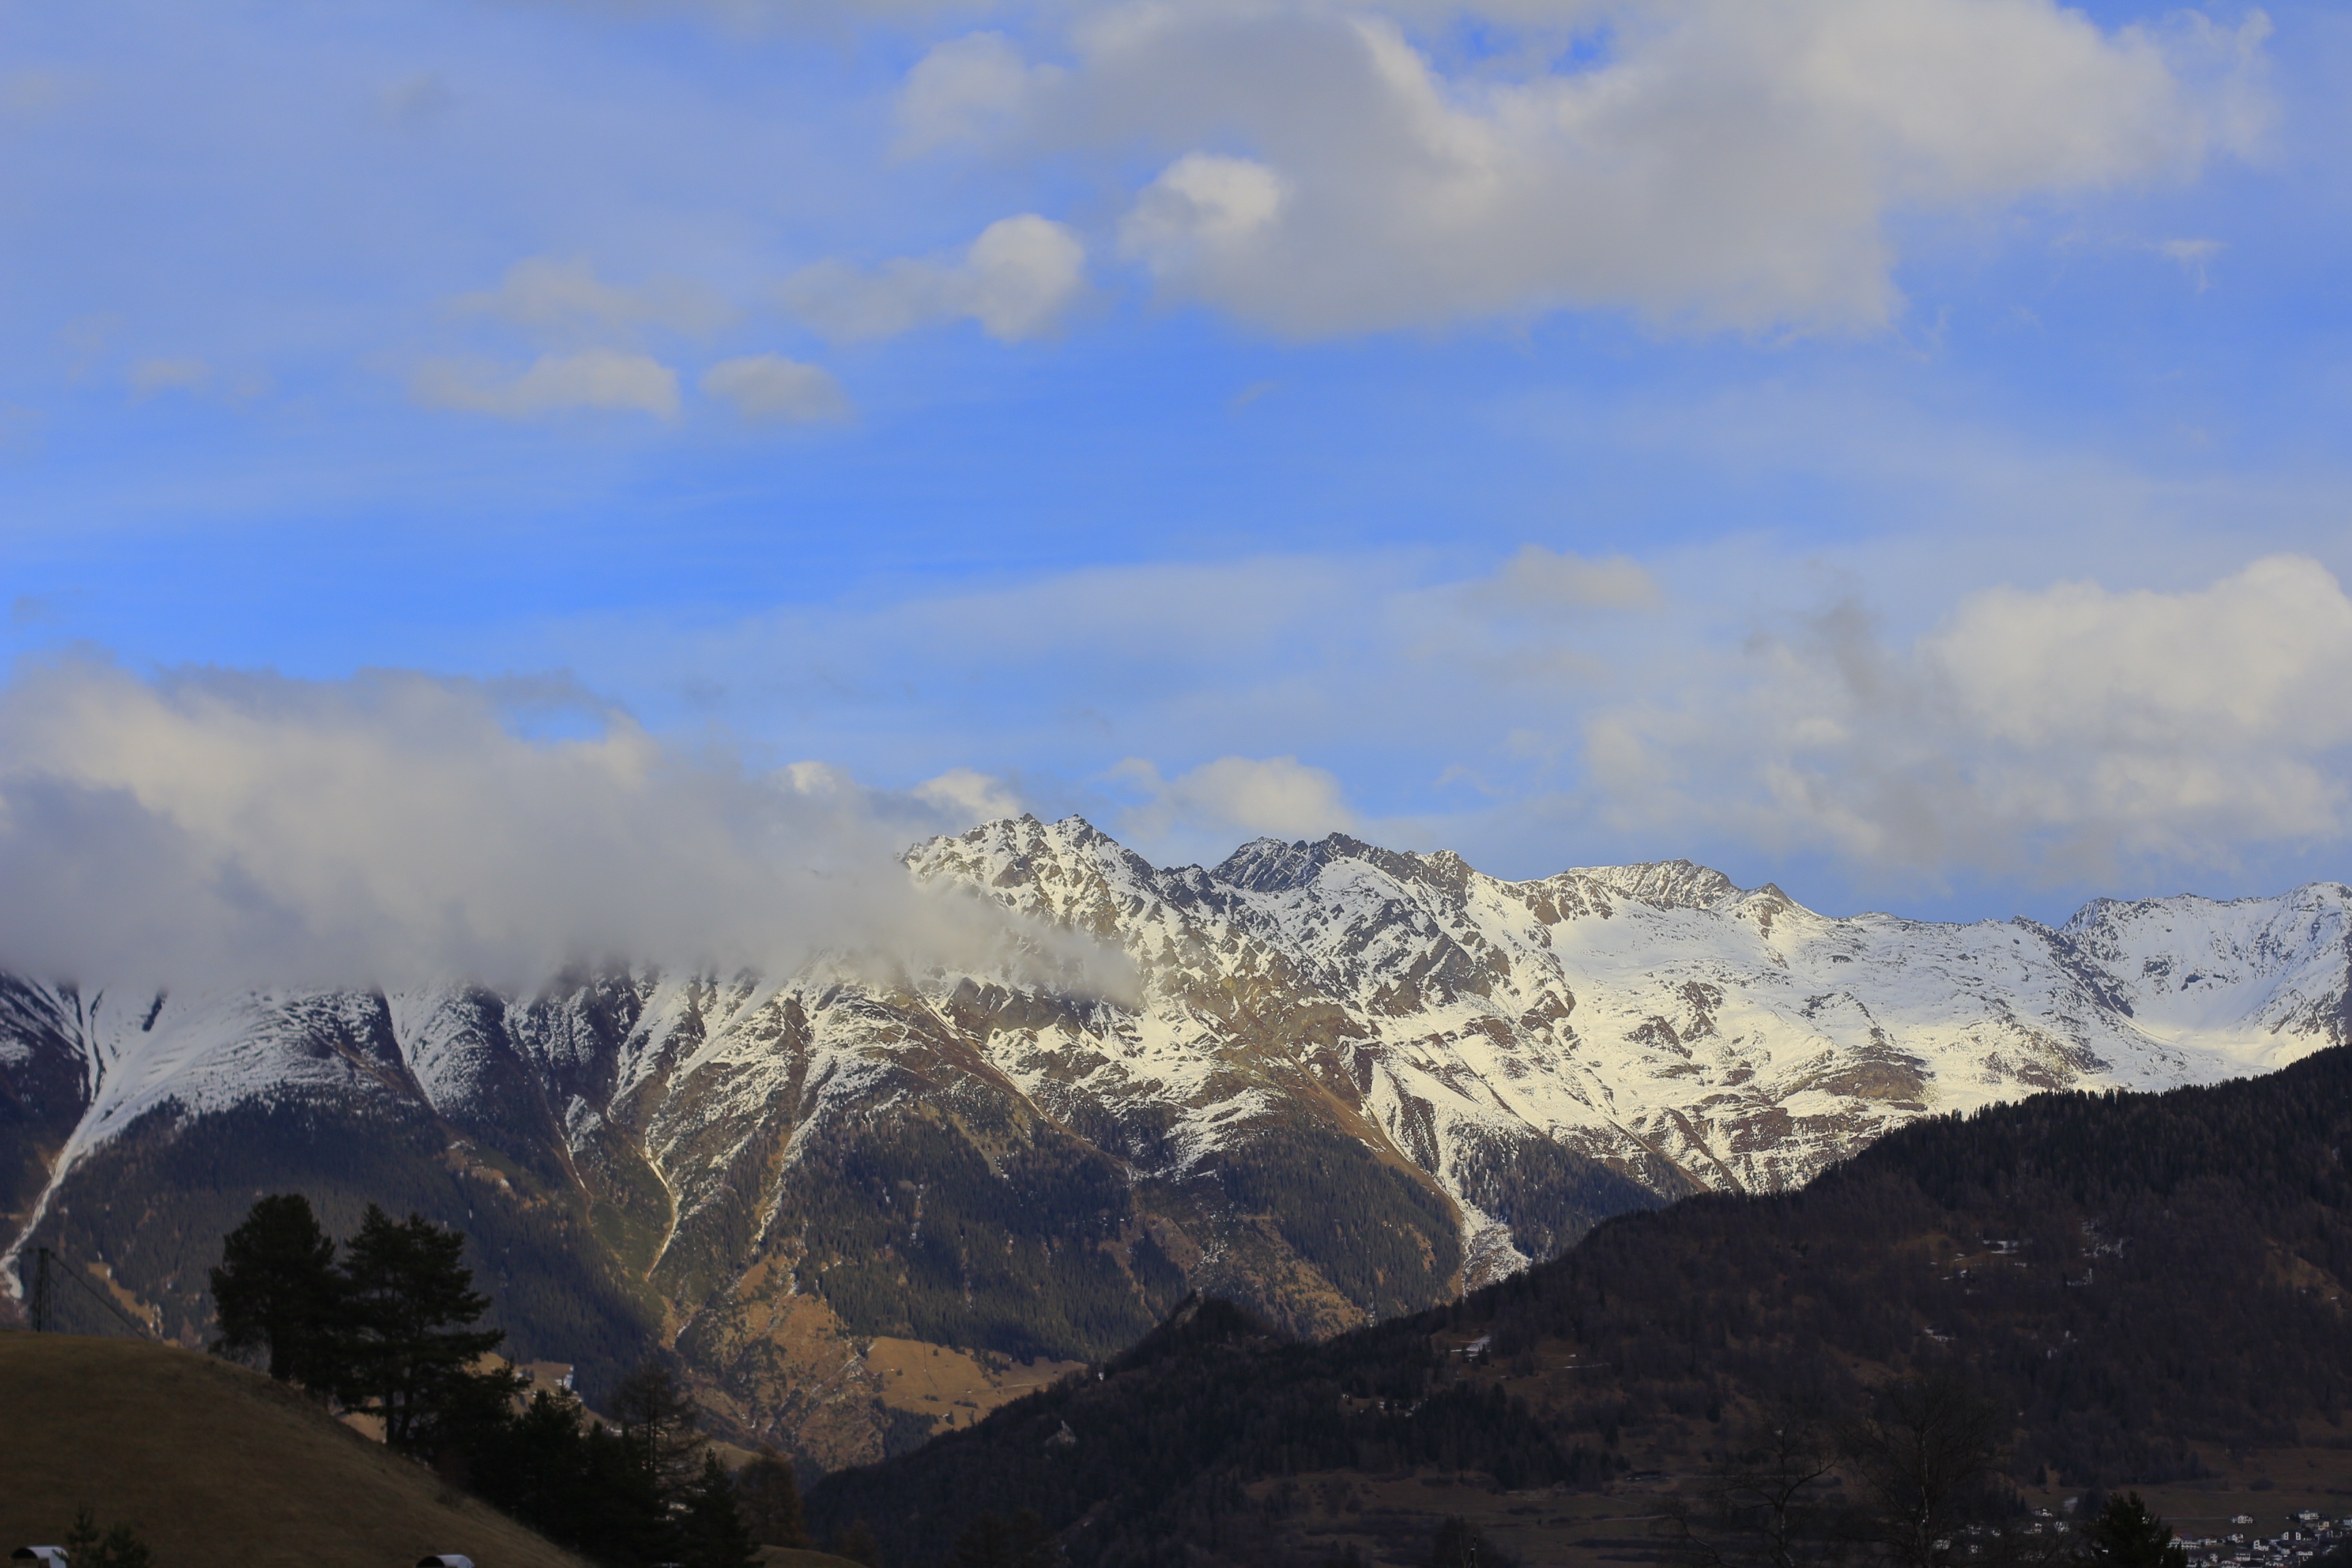
landscape, nature, rock, wilderness, mountain, snow, winter, cloud, sky, hiking, white, morning, hill, adventure, peak, valley, mountain range, tourist, travel, ice, high, weather, alpine, blue, climbing, extreme, mountain climbing, tourism, mountain top, ridge, summit, climb, snow mountain, alps, mount, plateau, top, landform, mountain pass, climbing mountain, geographical feature, atmospheric phenomenon, mountainous landforms